Youth incarceration in the United States

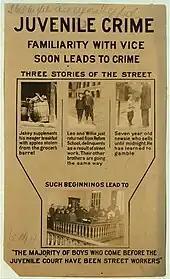
Juvenile crime poster, c. 1913

Critics of the juvenile justice system, like those in the wider prison abolition movement, identify three main markers of the system for critique and reform. They hold that the juvenile justice system is unjust, ineffective, and counter-productive in terms of fulfilling the promise of the prison system, namely the protection of the public from violent offenders.